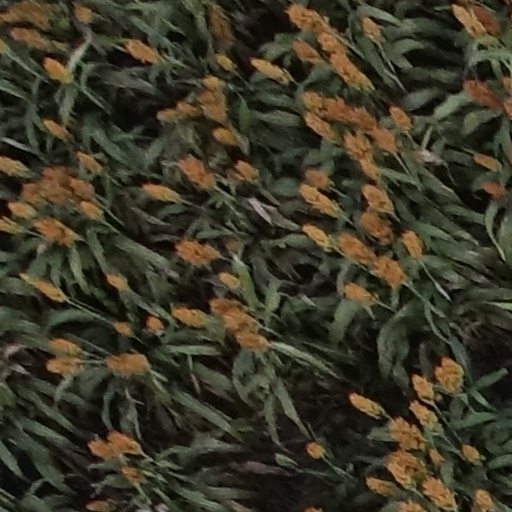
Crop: sorghum